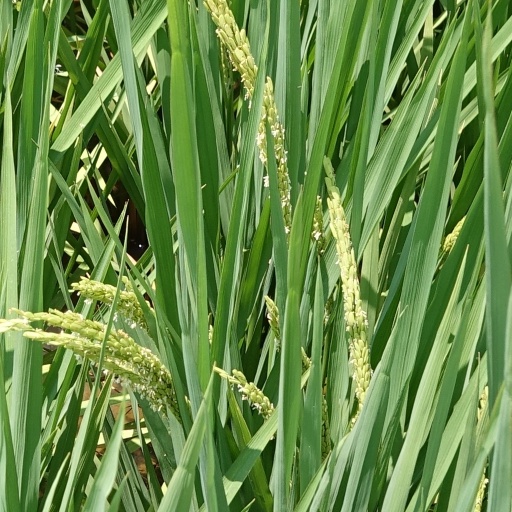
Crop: rice